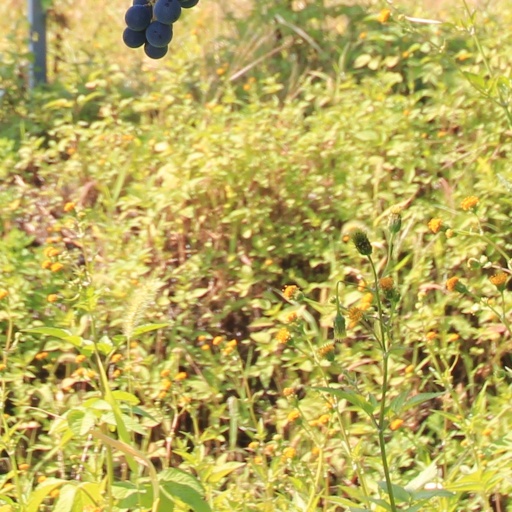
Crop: grape